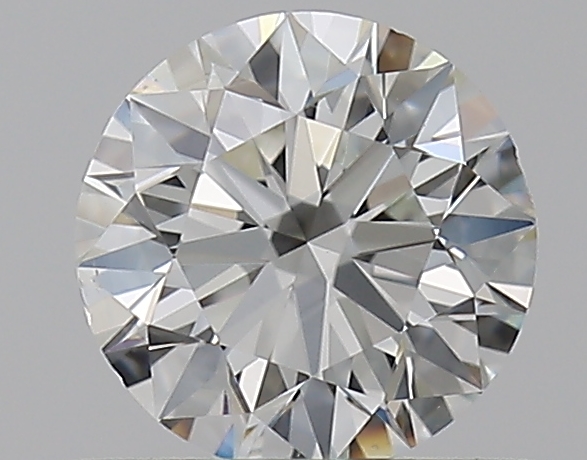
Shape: round
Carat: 0.5
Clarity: VS2
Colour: I
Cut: EX
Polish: EX
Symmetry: EX
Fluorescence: N
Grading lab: GIA
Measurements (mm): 5.05 x 5.07 x 3.15